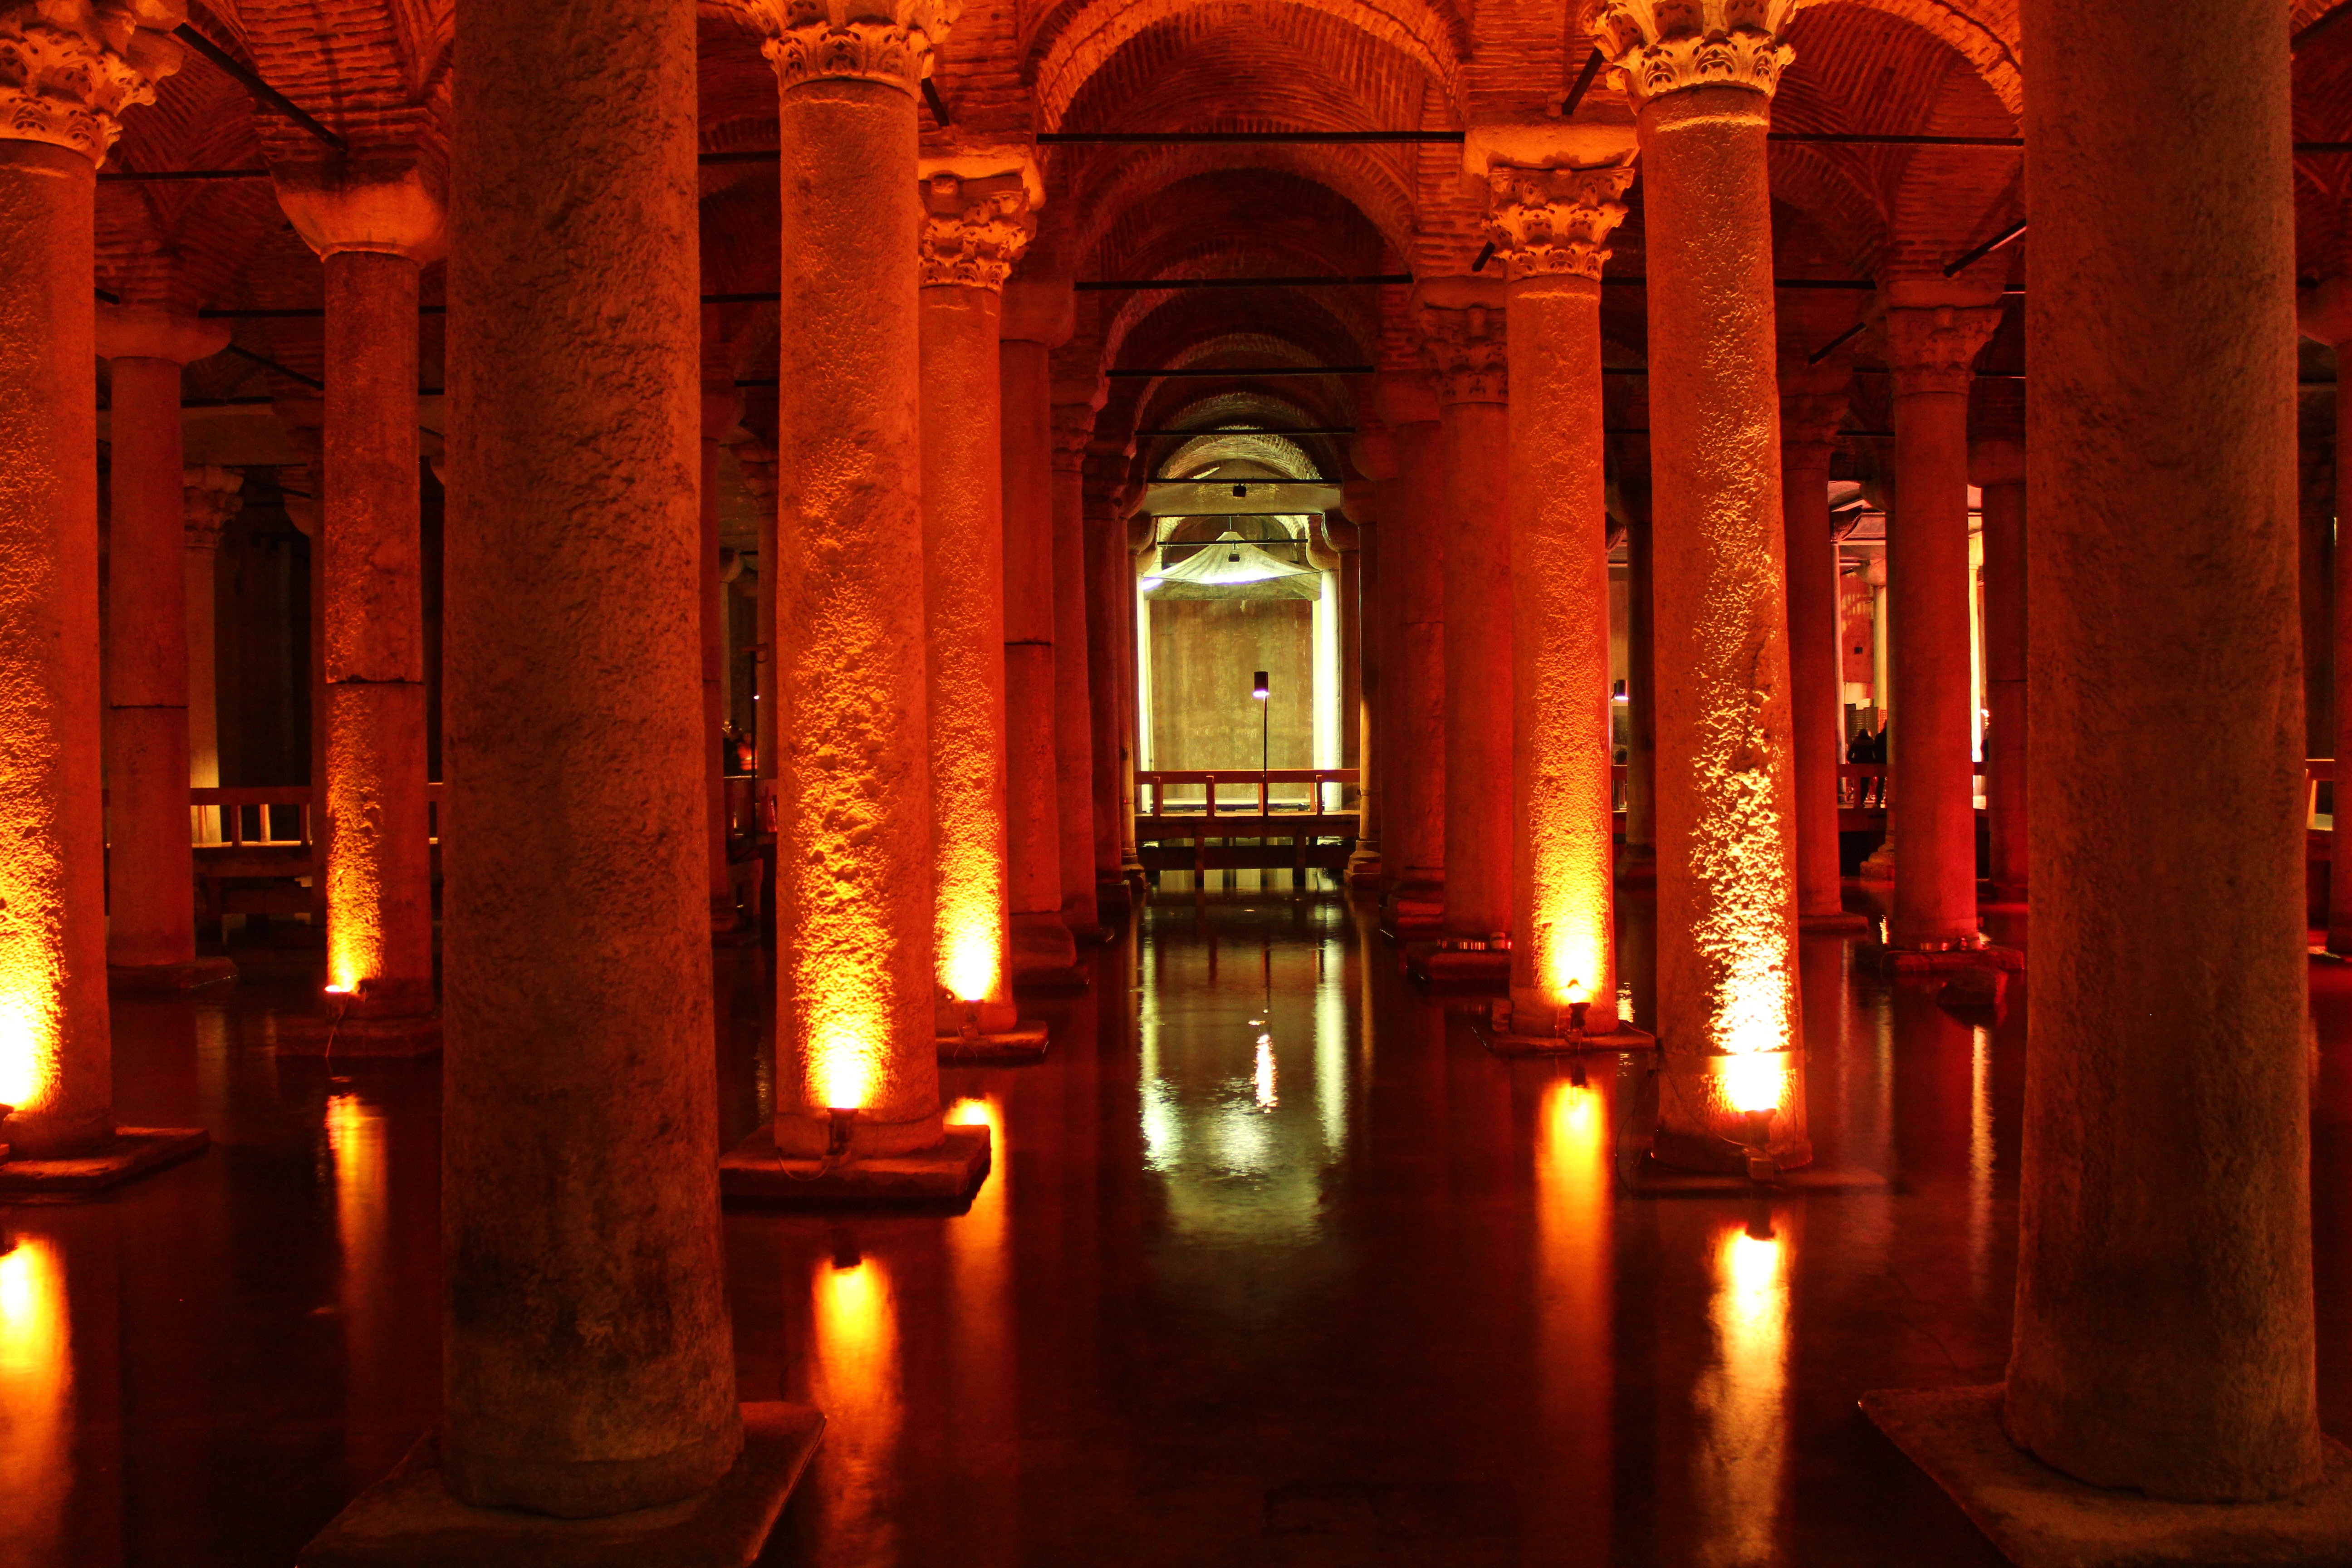
rock, night, interior, building, old, stone, underground, mystery, evening, natural, religion, darkness, cathedral, place of worship, illuminated, fear, temple, archeology, history, horror, geological, myth, past, ancient history, real underground, dark place, underground palace, yerebatan sarayi